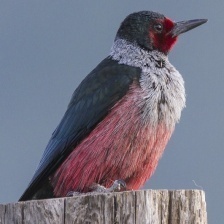
Species: RED HEADED WOODPECKER
Scientific name: MELANERPES ERYTHROCEPHALUS